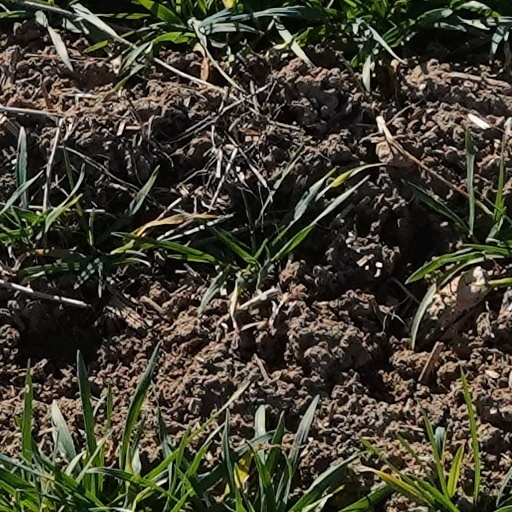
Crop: wheat